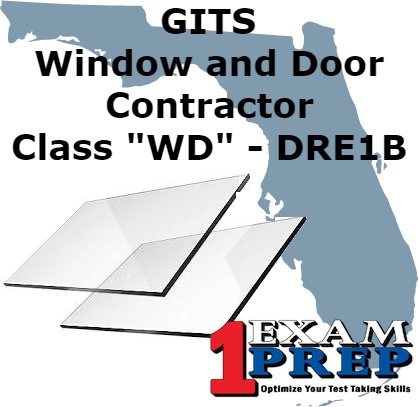
GITS Window and Door Contractor - Class "WD" - DRE1B (County - Florida)
GITS Window and Door Contractor - Class "WD" - DRE1B (County - Florida) The GITS Window and Door Contractor – Class “WD” – DRE1B examination, overseen by the Governmental Inspection, Testing, and Services (GITS) agency, is required for county-level licensure in Florida. This credential authorizes contractors to install, repair, or replace residential and commercial windows, glass doors, and related framing systems in compliance with the Florida Building Code and applicable safety standards. The 1 Exam Prep course provides study materials and online practice questions designed to reflect the GITS trade and business test structure. Topics include structural fastening, glazing installation, waterproofing methods, wind load requirements, and code compliance as referenced by local building departments. This exam prep course helps candidates fulfill the technical and regulatory knowledge needed for county certification and ensures alignment with state contractor licensing standards. This license will no longer be issued after June 30, 2024 per Florida House Bill HB735 and HB1383 . ( ​Possible Glazing Contractor - Class "G" or Specialty Structure Contractor (SSC) ) Get one step closer to becoming a licensed Window and Door Class "WD" Contractor with a prep course designed by 1ExamPrep to help you conquer the required County trade examination. Our online exam prep course includes: Highlighting and tabbing location for each required book, so you can quickly and easily reference your materials during the exam Hundreds of practice questions help you become familiar with each reference book Testing techniques that are an indispensable part of passing these open-book exams Instructor available via phone and email Access to the course for 1 year Android and iOS Compatible - Complete the course on your phone, anytime or anywhere
Brand: 1 Exam Prep
Category: Services > Building & Construction Services > Specialized Construction Services > Carpentry